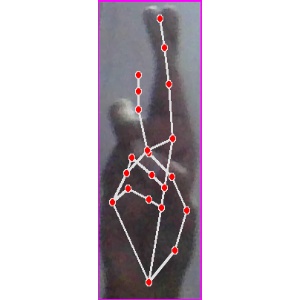
अक्षर: र